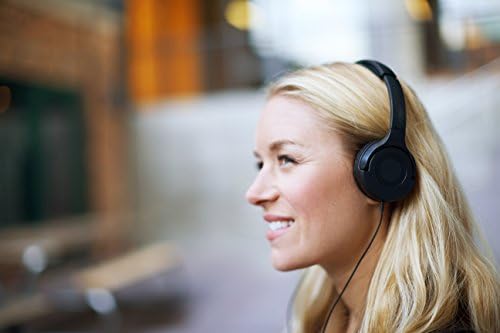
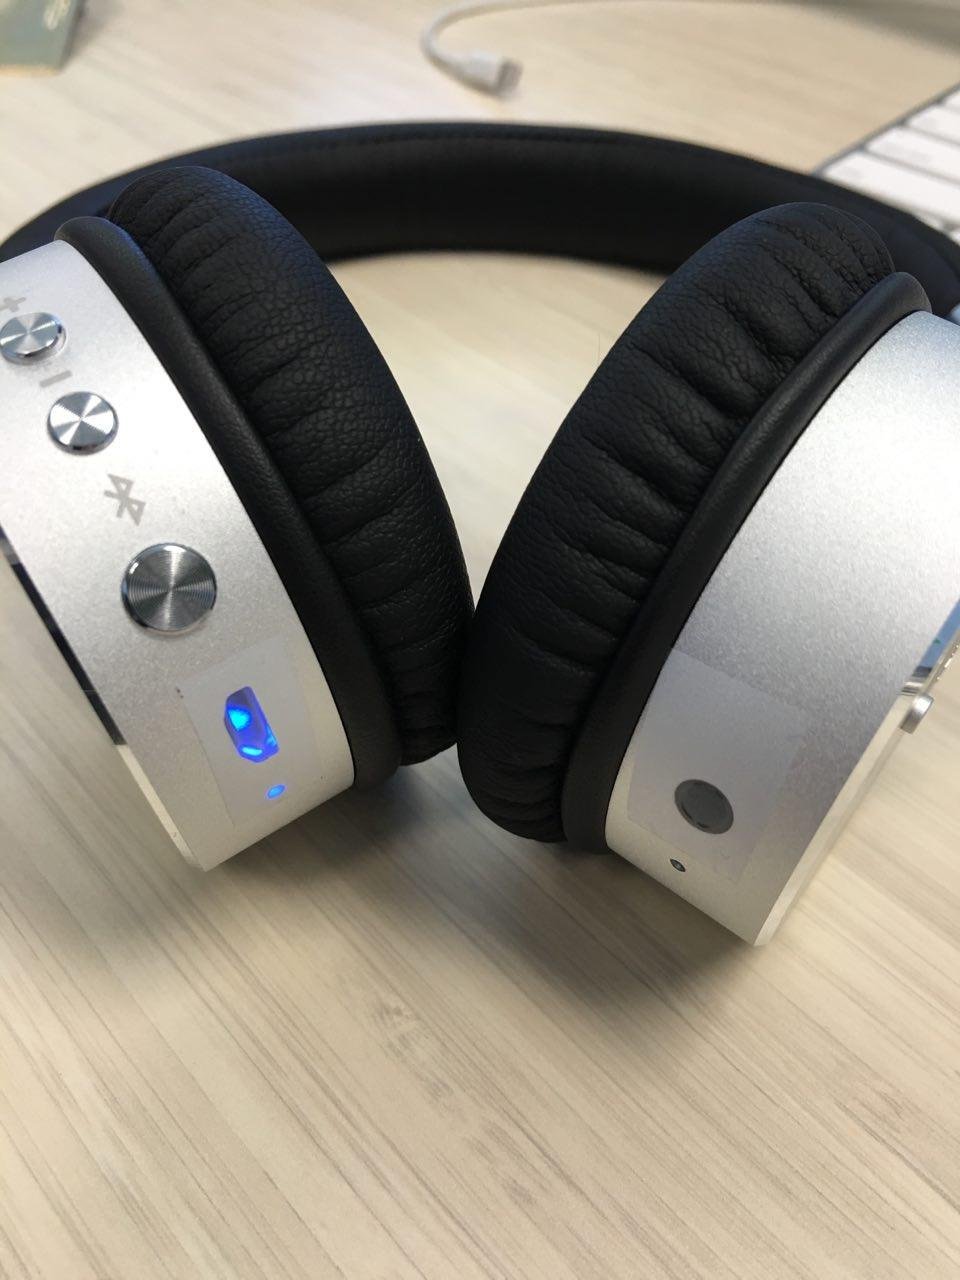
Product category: headphones
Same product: no